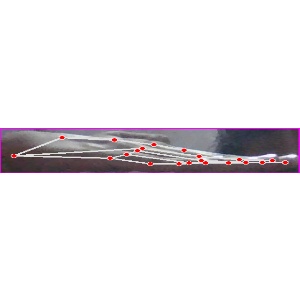
अक्षर: ज